Louis Coerne

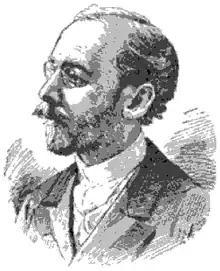

Louis Adolphe Coerne (February 27, 1870 – September 11, 1922) was an American composer and music educator.